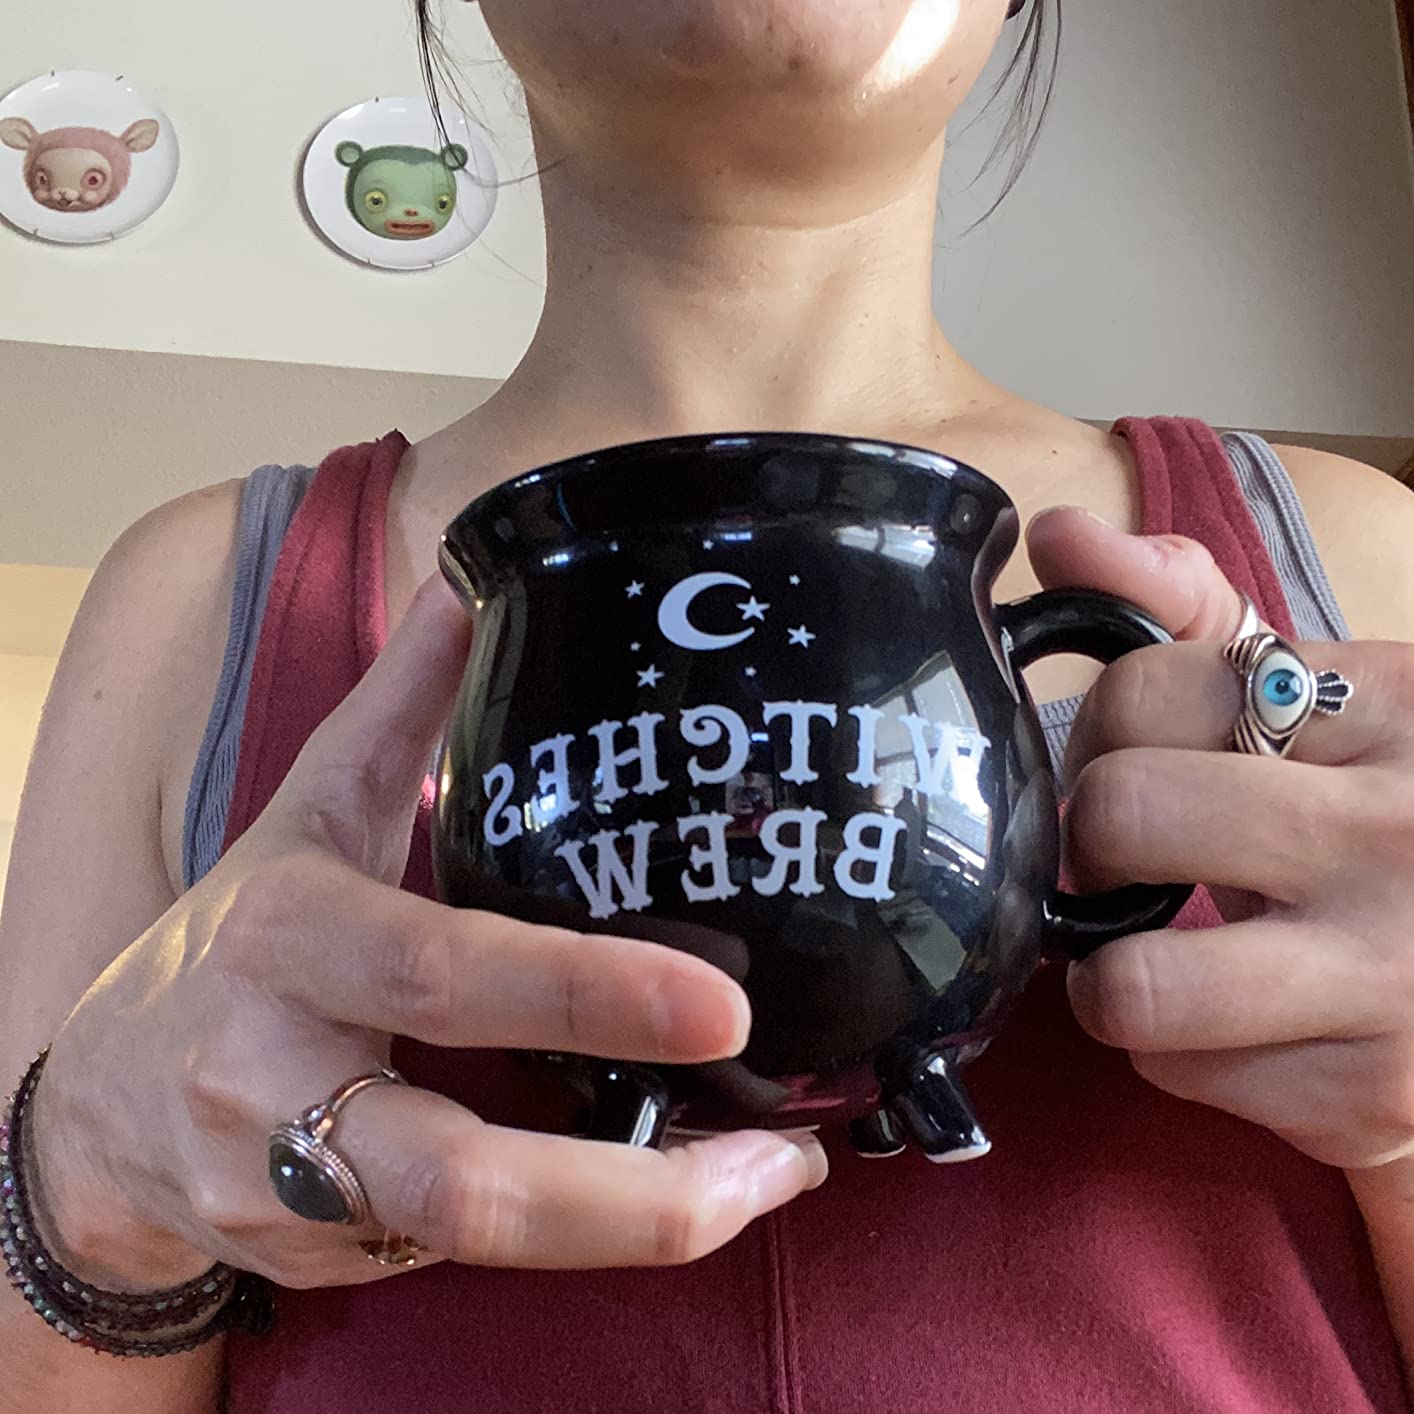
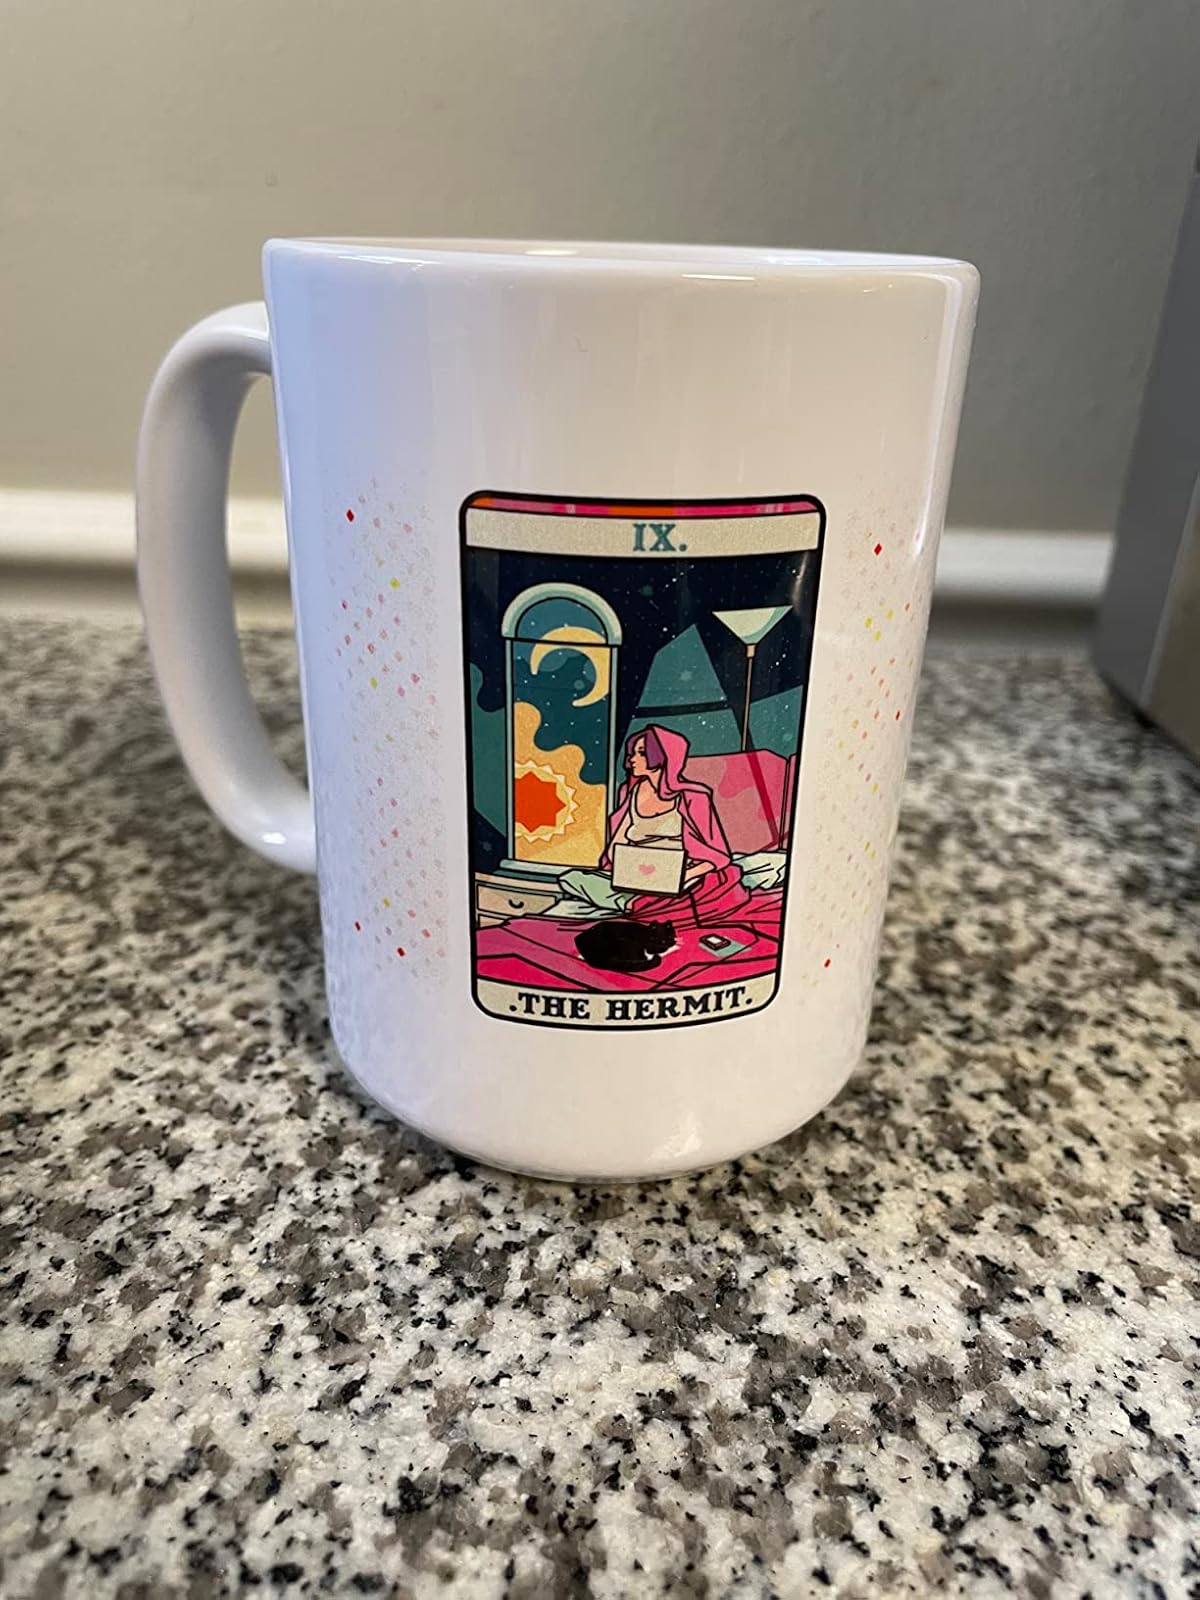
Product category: items_mug
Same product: no